Tamagusuku Castle

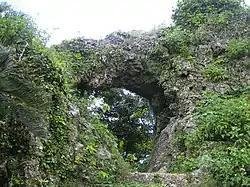
Tamagusuku arch

is a Ryukyuan "gusuku" in Nanjō, Okinawa. It is the oldest castle on Okinawa; "Chūzan Seikan" says it was built by Amamikyu, the creation goddess of the Ryukyuan religion. It was the home of the Aji of Tamagusuku Magiri.